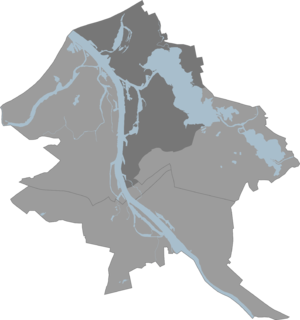
Le District du Nord est une division administrative de Riga en Lettonie.